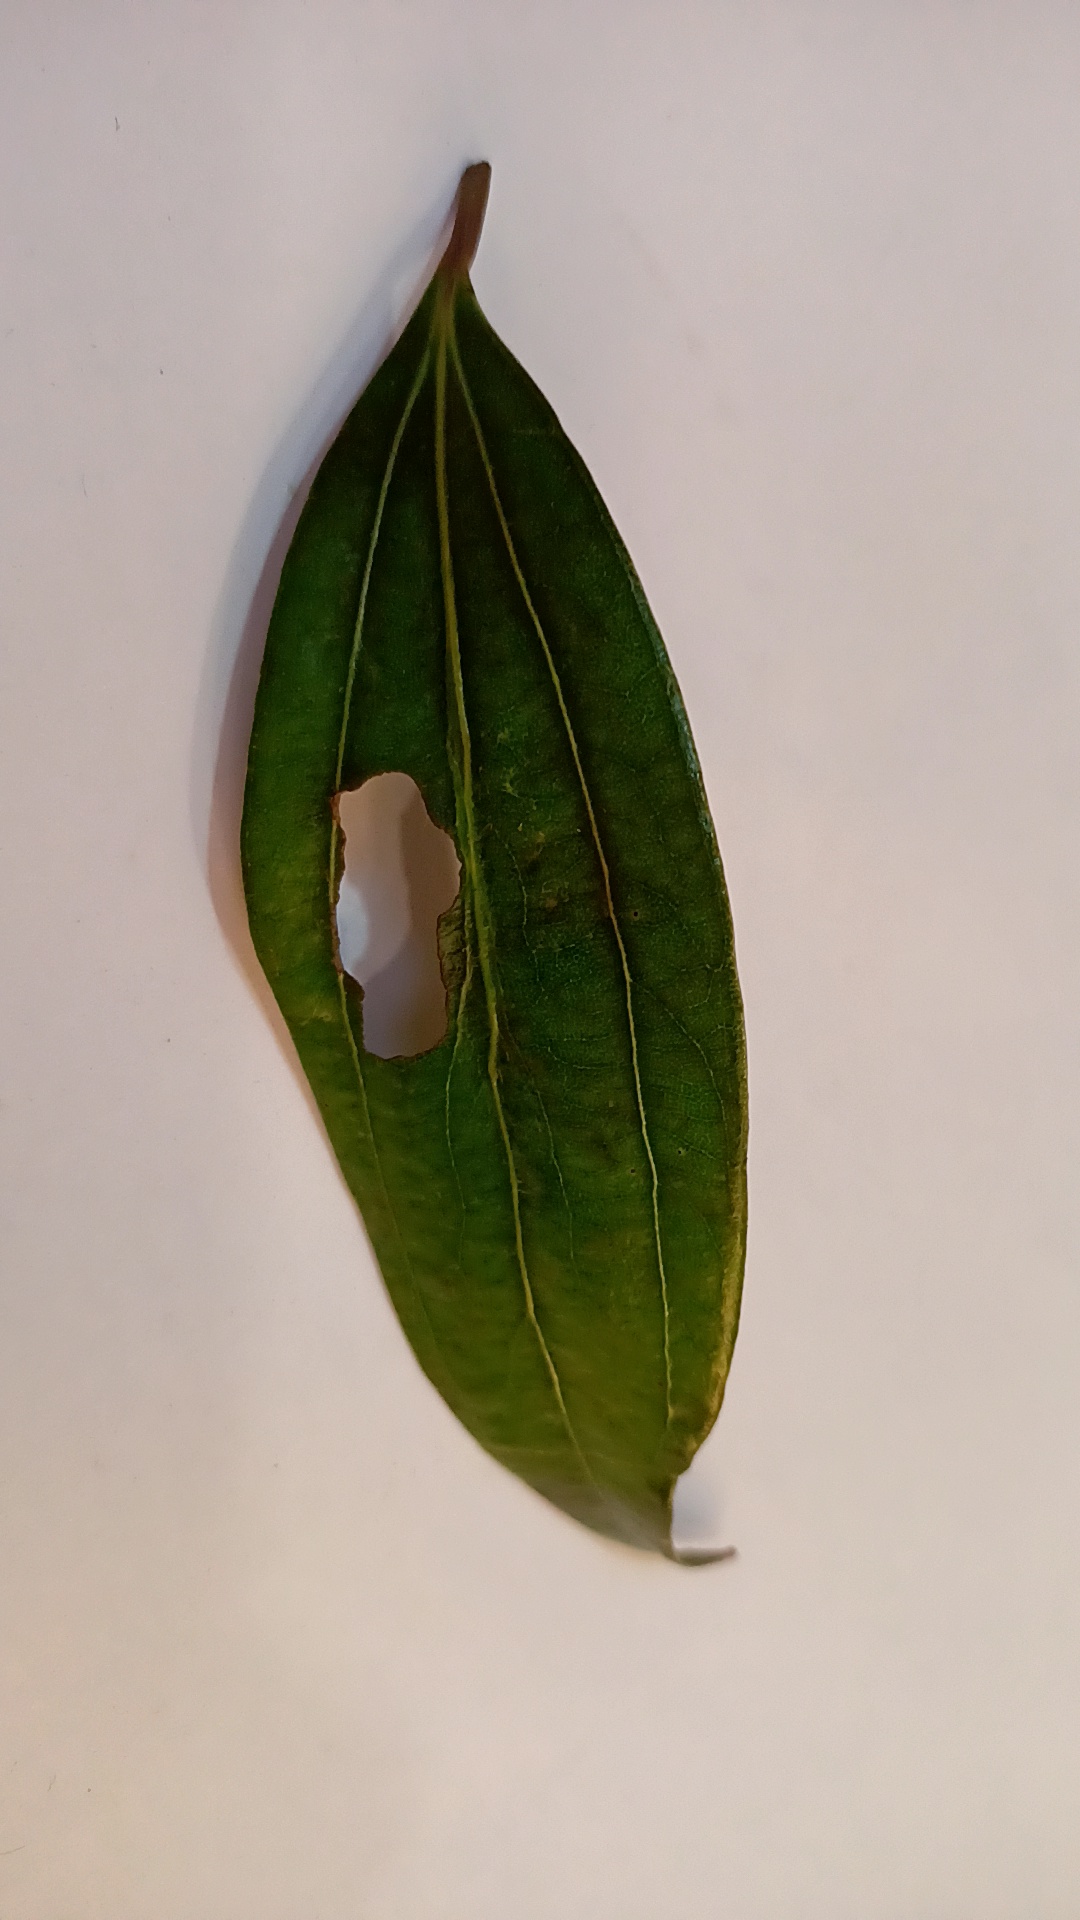
Label: Disease